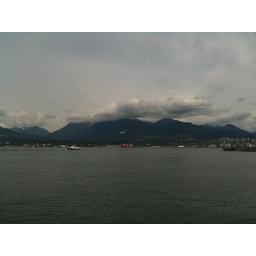
clouds tend to cover the mountains early in the day. In the foreground a floatplane approaches for a landing